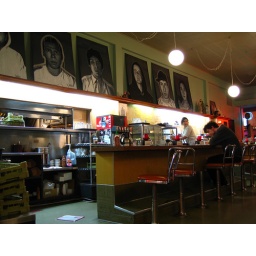
The cafe in Olympia where I find refuge and wifi. The house red is drinkable and only $3.50 a glass.